Bald and Golden Eagle Protection Act

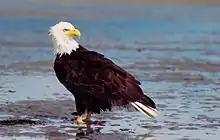
Bald eagle

The bald eagle has inspired millions of Americans across the nation since June 20, 1782. The American Eagle Day was celebrated ideally for the recovery and restoration of this exclusive bird. On June 28, 2007, the Department of the Interior took the bald eagle off the endangered and threatened species list. In addition, these birds have become a national symbol. The second Constitutional congress decided upon using American bald eagles as the great seal of the United States. There were many disagreements with the choice of national symbol. For example, one of the Founding Fathers, Benjamin Franklin quoted, "I wish that the bald eagle had not been chosen as the representative of our country, he is a bird of bad moral character...Besides he is a rank coward..." He thought that the national bird should have been a wild turkey, because it is "A bird of courage". In contrast, John F. Kennedy stated, "The Founding Fathers made an appropriate choice when they selected the bald eagle as the emblem of the nation. The fierce beauty and proud independence of this great bird aptly symbolizes the strength and freedom of America."